Masikryong Ski Resort

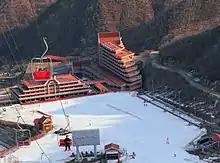
The hotel at the Masikryong Ski Resort.

Along with nine beginner to intermediate level pistes, the site includes a ski school and kindergarten as well as a children's snow park. The on-resort Masikryong Hotel has a swimming pool and sauna, massage room, beauty parlour, billiards room, restaurants and an ice-skating rink. There is also a helipad across from the hotel.